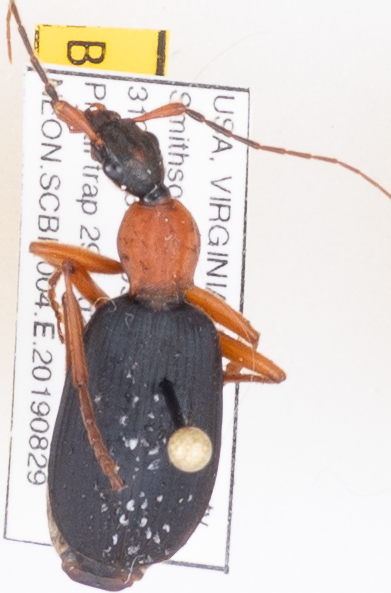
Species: Galerita bicolor
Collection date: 2019-08-29
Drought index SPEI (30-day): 0.074
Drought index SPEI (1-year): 1.69
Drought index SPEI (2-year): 2.09